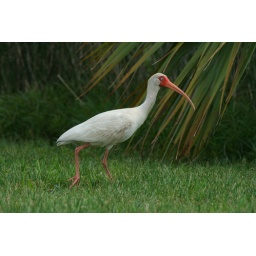
I spotted this bird at a nature park in Pasco county Florida